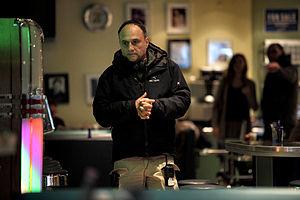
Christoph Schaub, né le 20 février 1958 à Zurich, est un réalisateur et scénariste suisse.